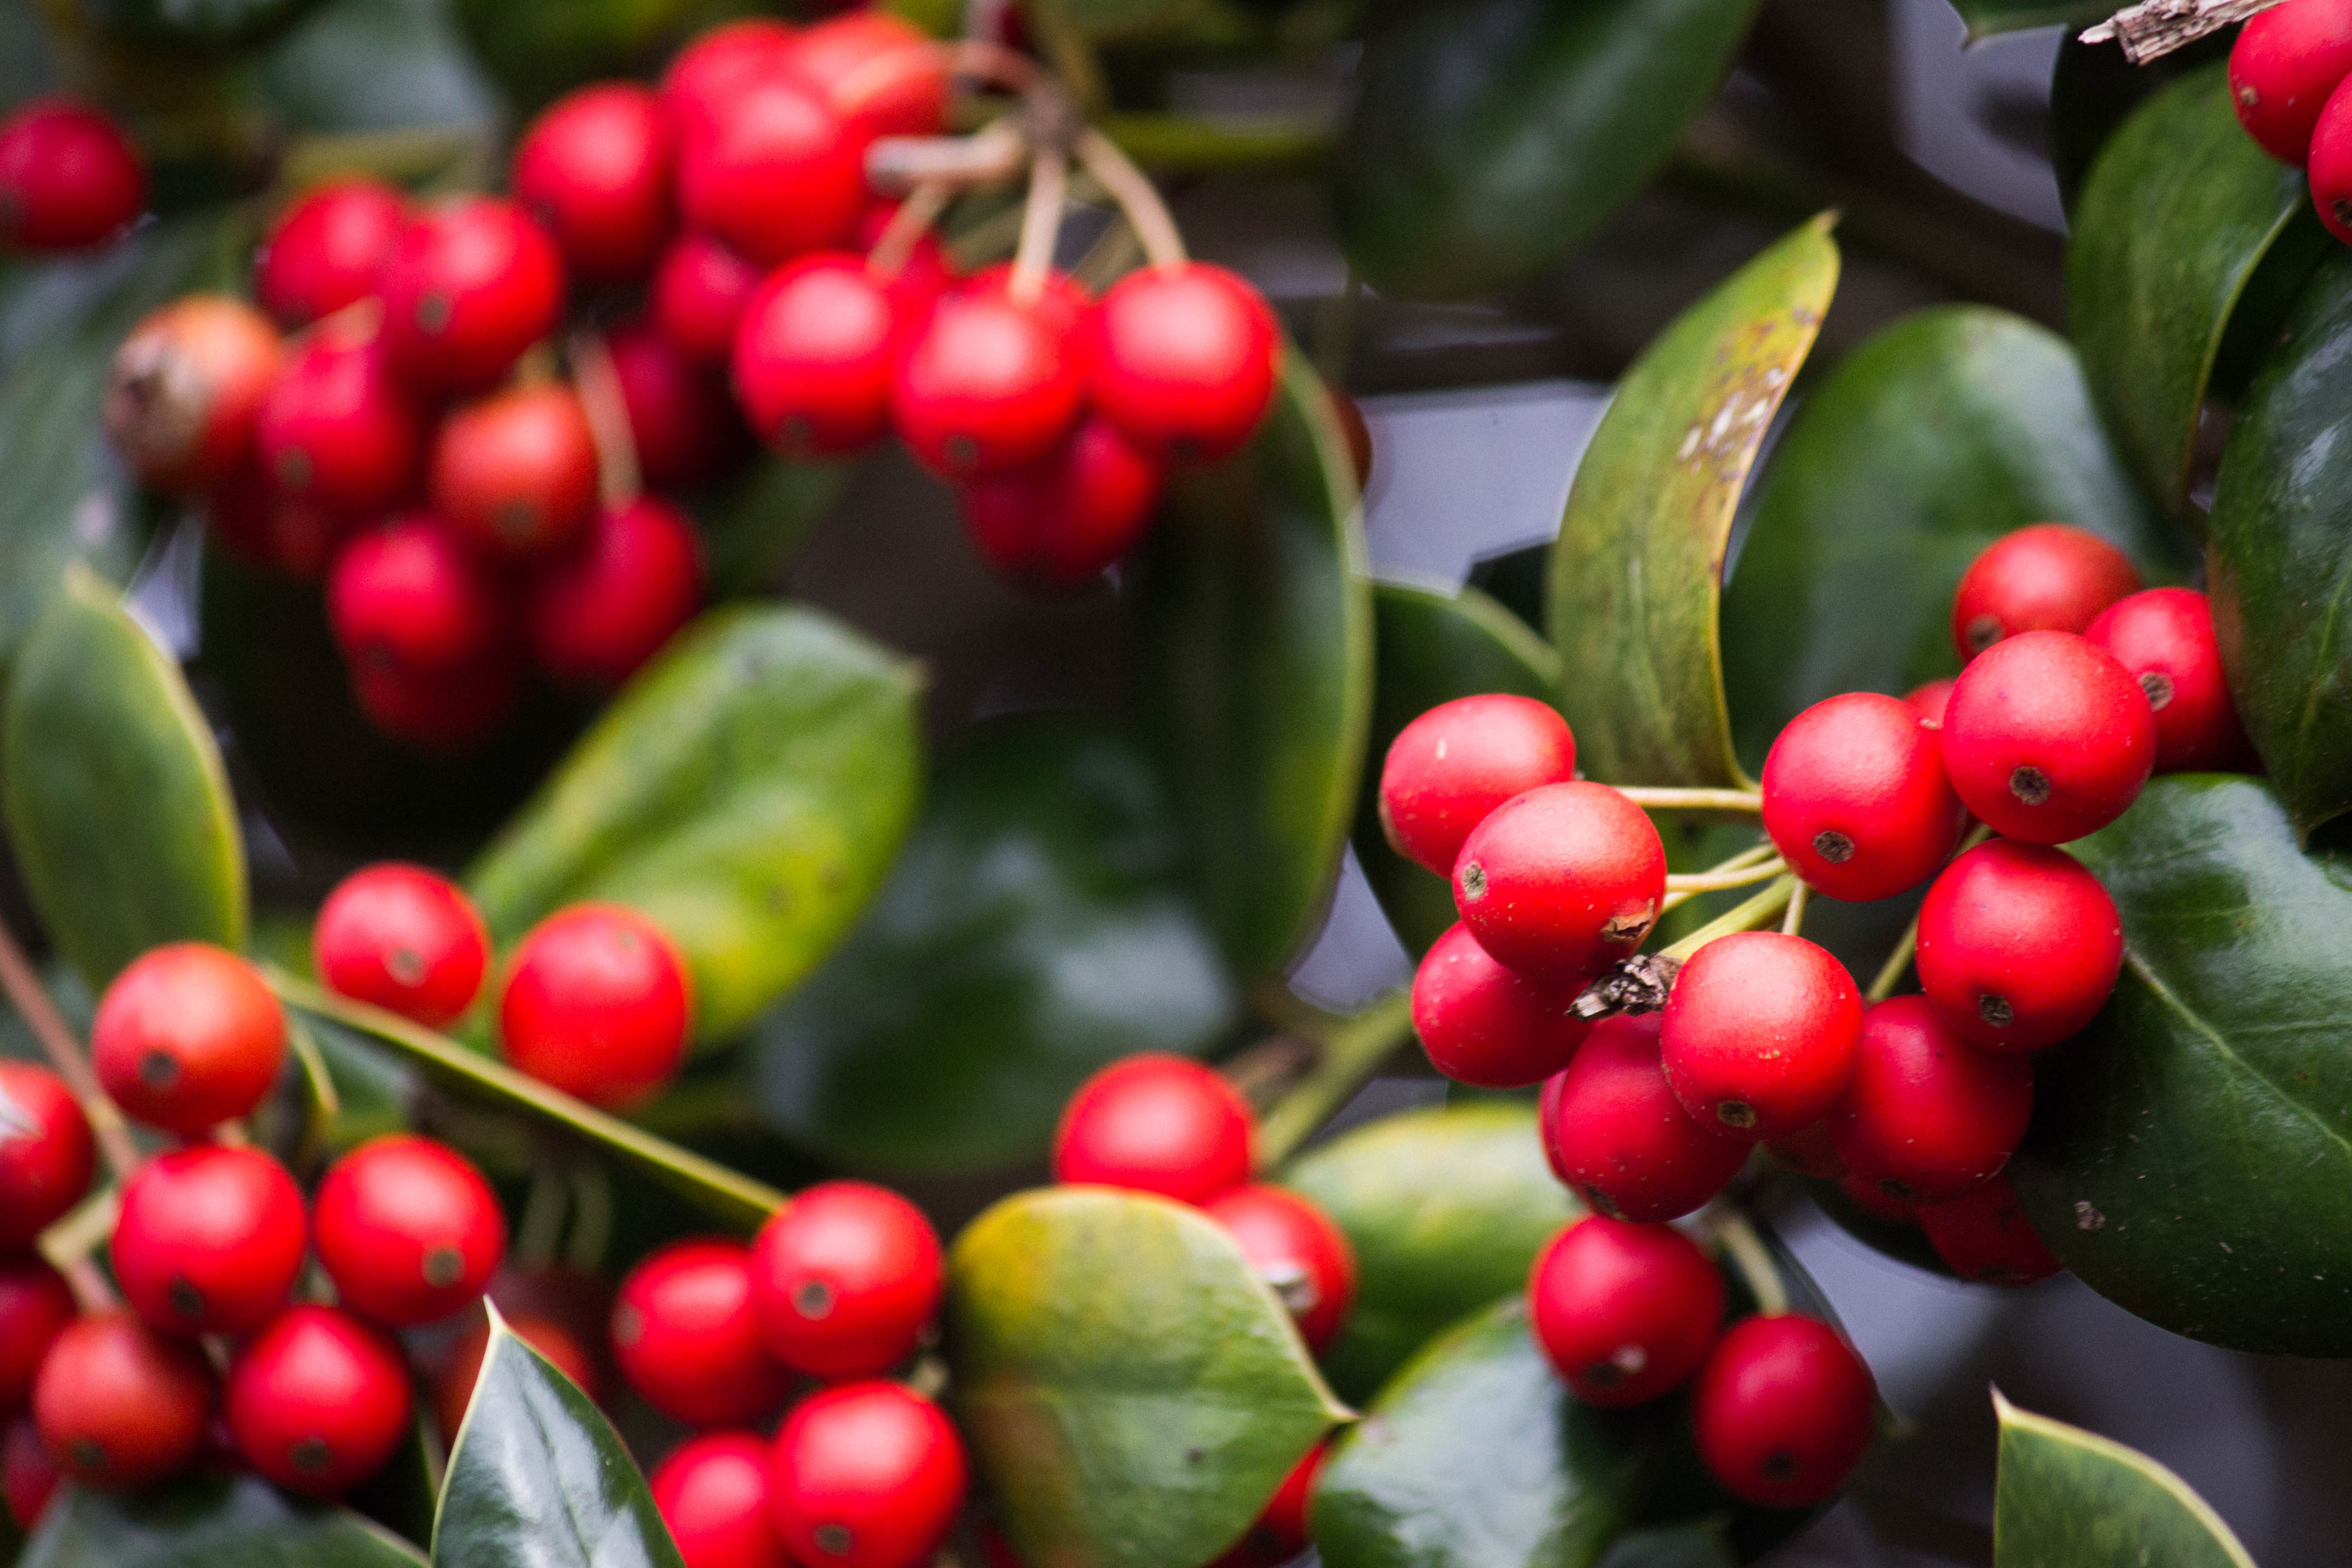
tree, plant, fruit, berry, flower, decoration, food, red, produce, color, evergreen, christmas, flora, close up, leaves, holly, outdoors, shrub, christmas decorations, flowering plant, acerola, malpighia, lingonberry, land plant, aquifoliaceae, aquifoliales, schisandra, christmas greenery, holly bush